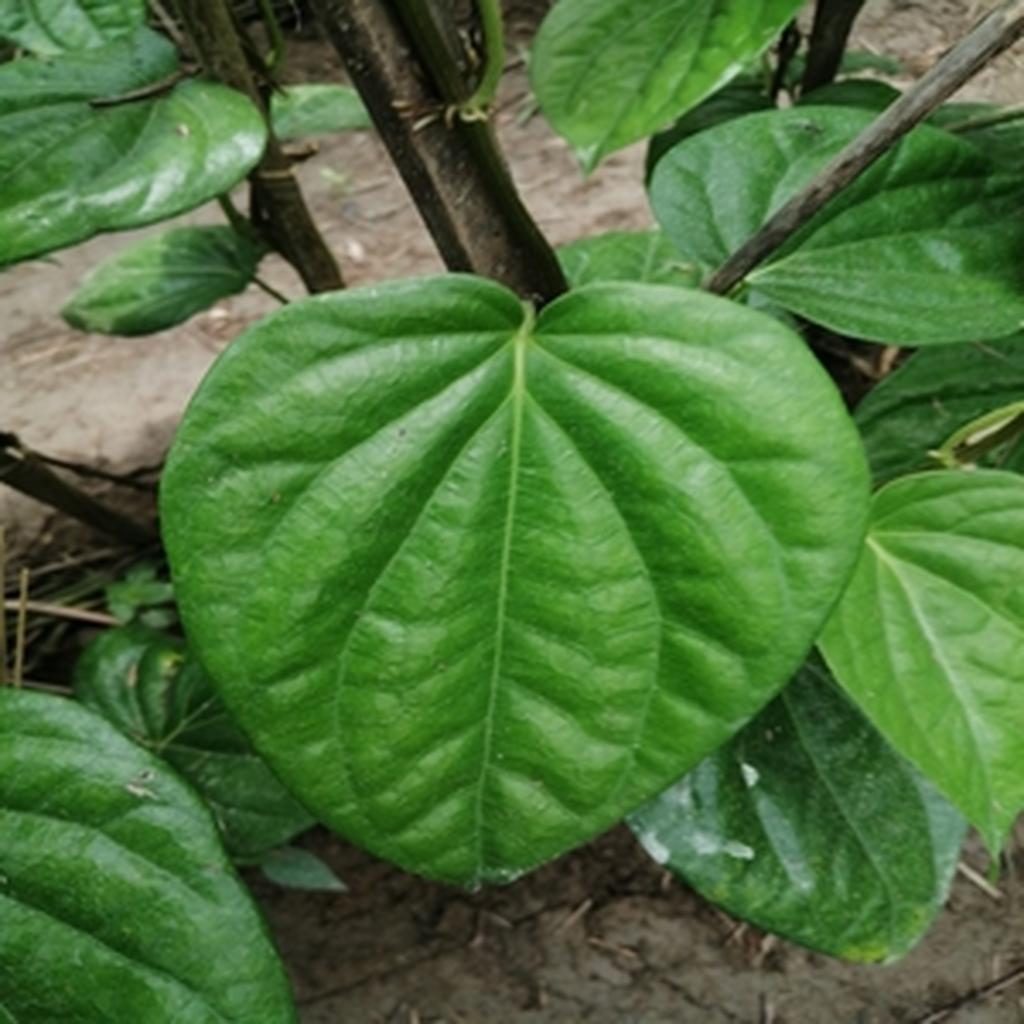
Label: Healthy_Leaf